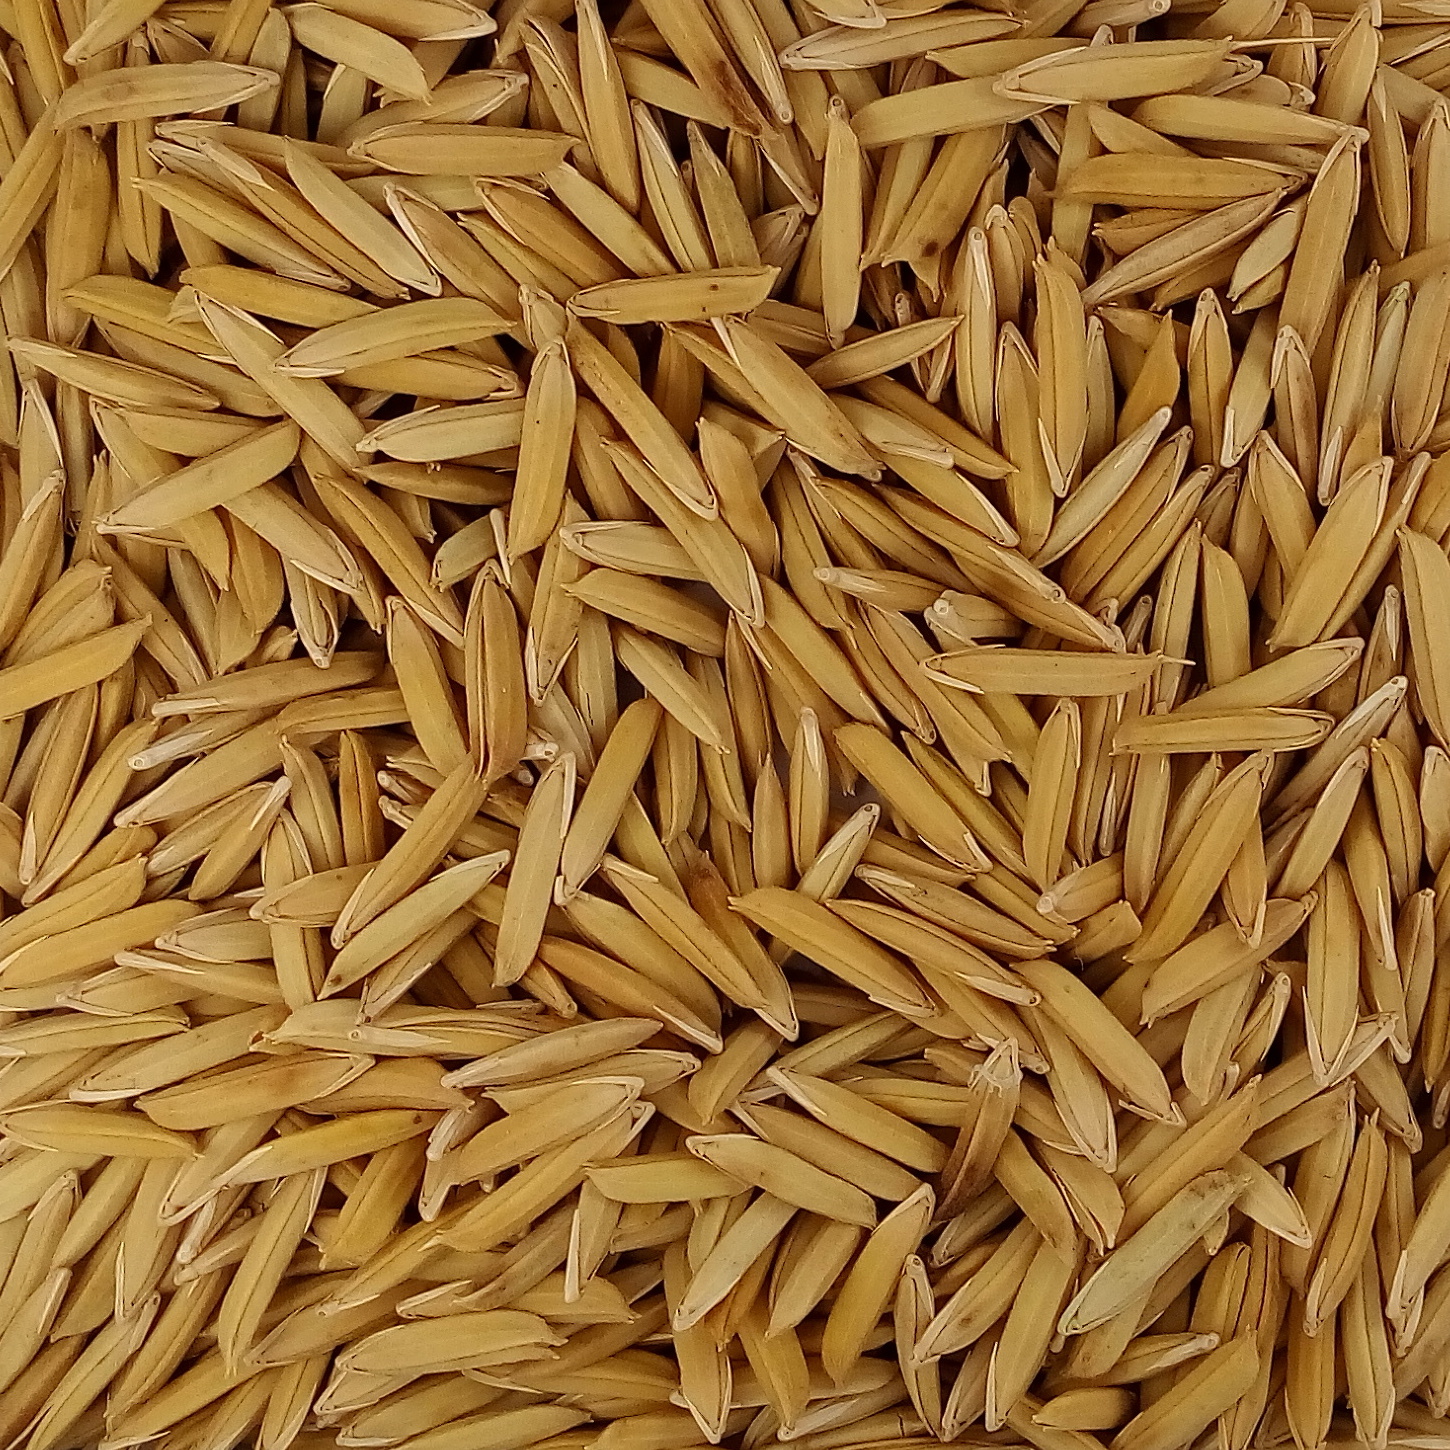
Rice seed variety: 1718